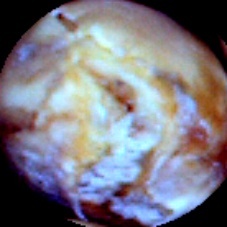
Label: Broken